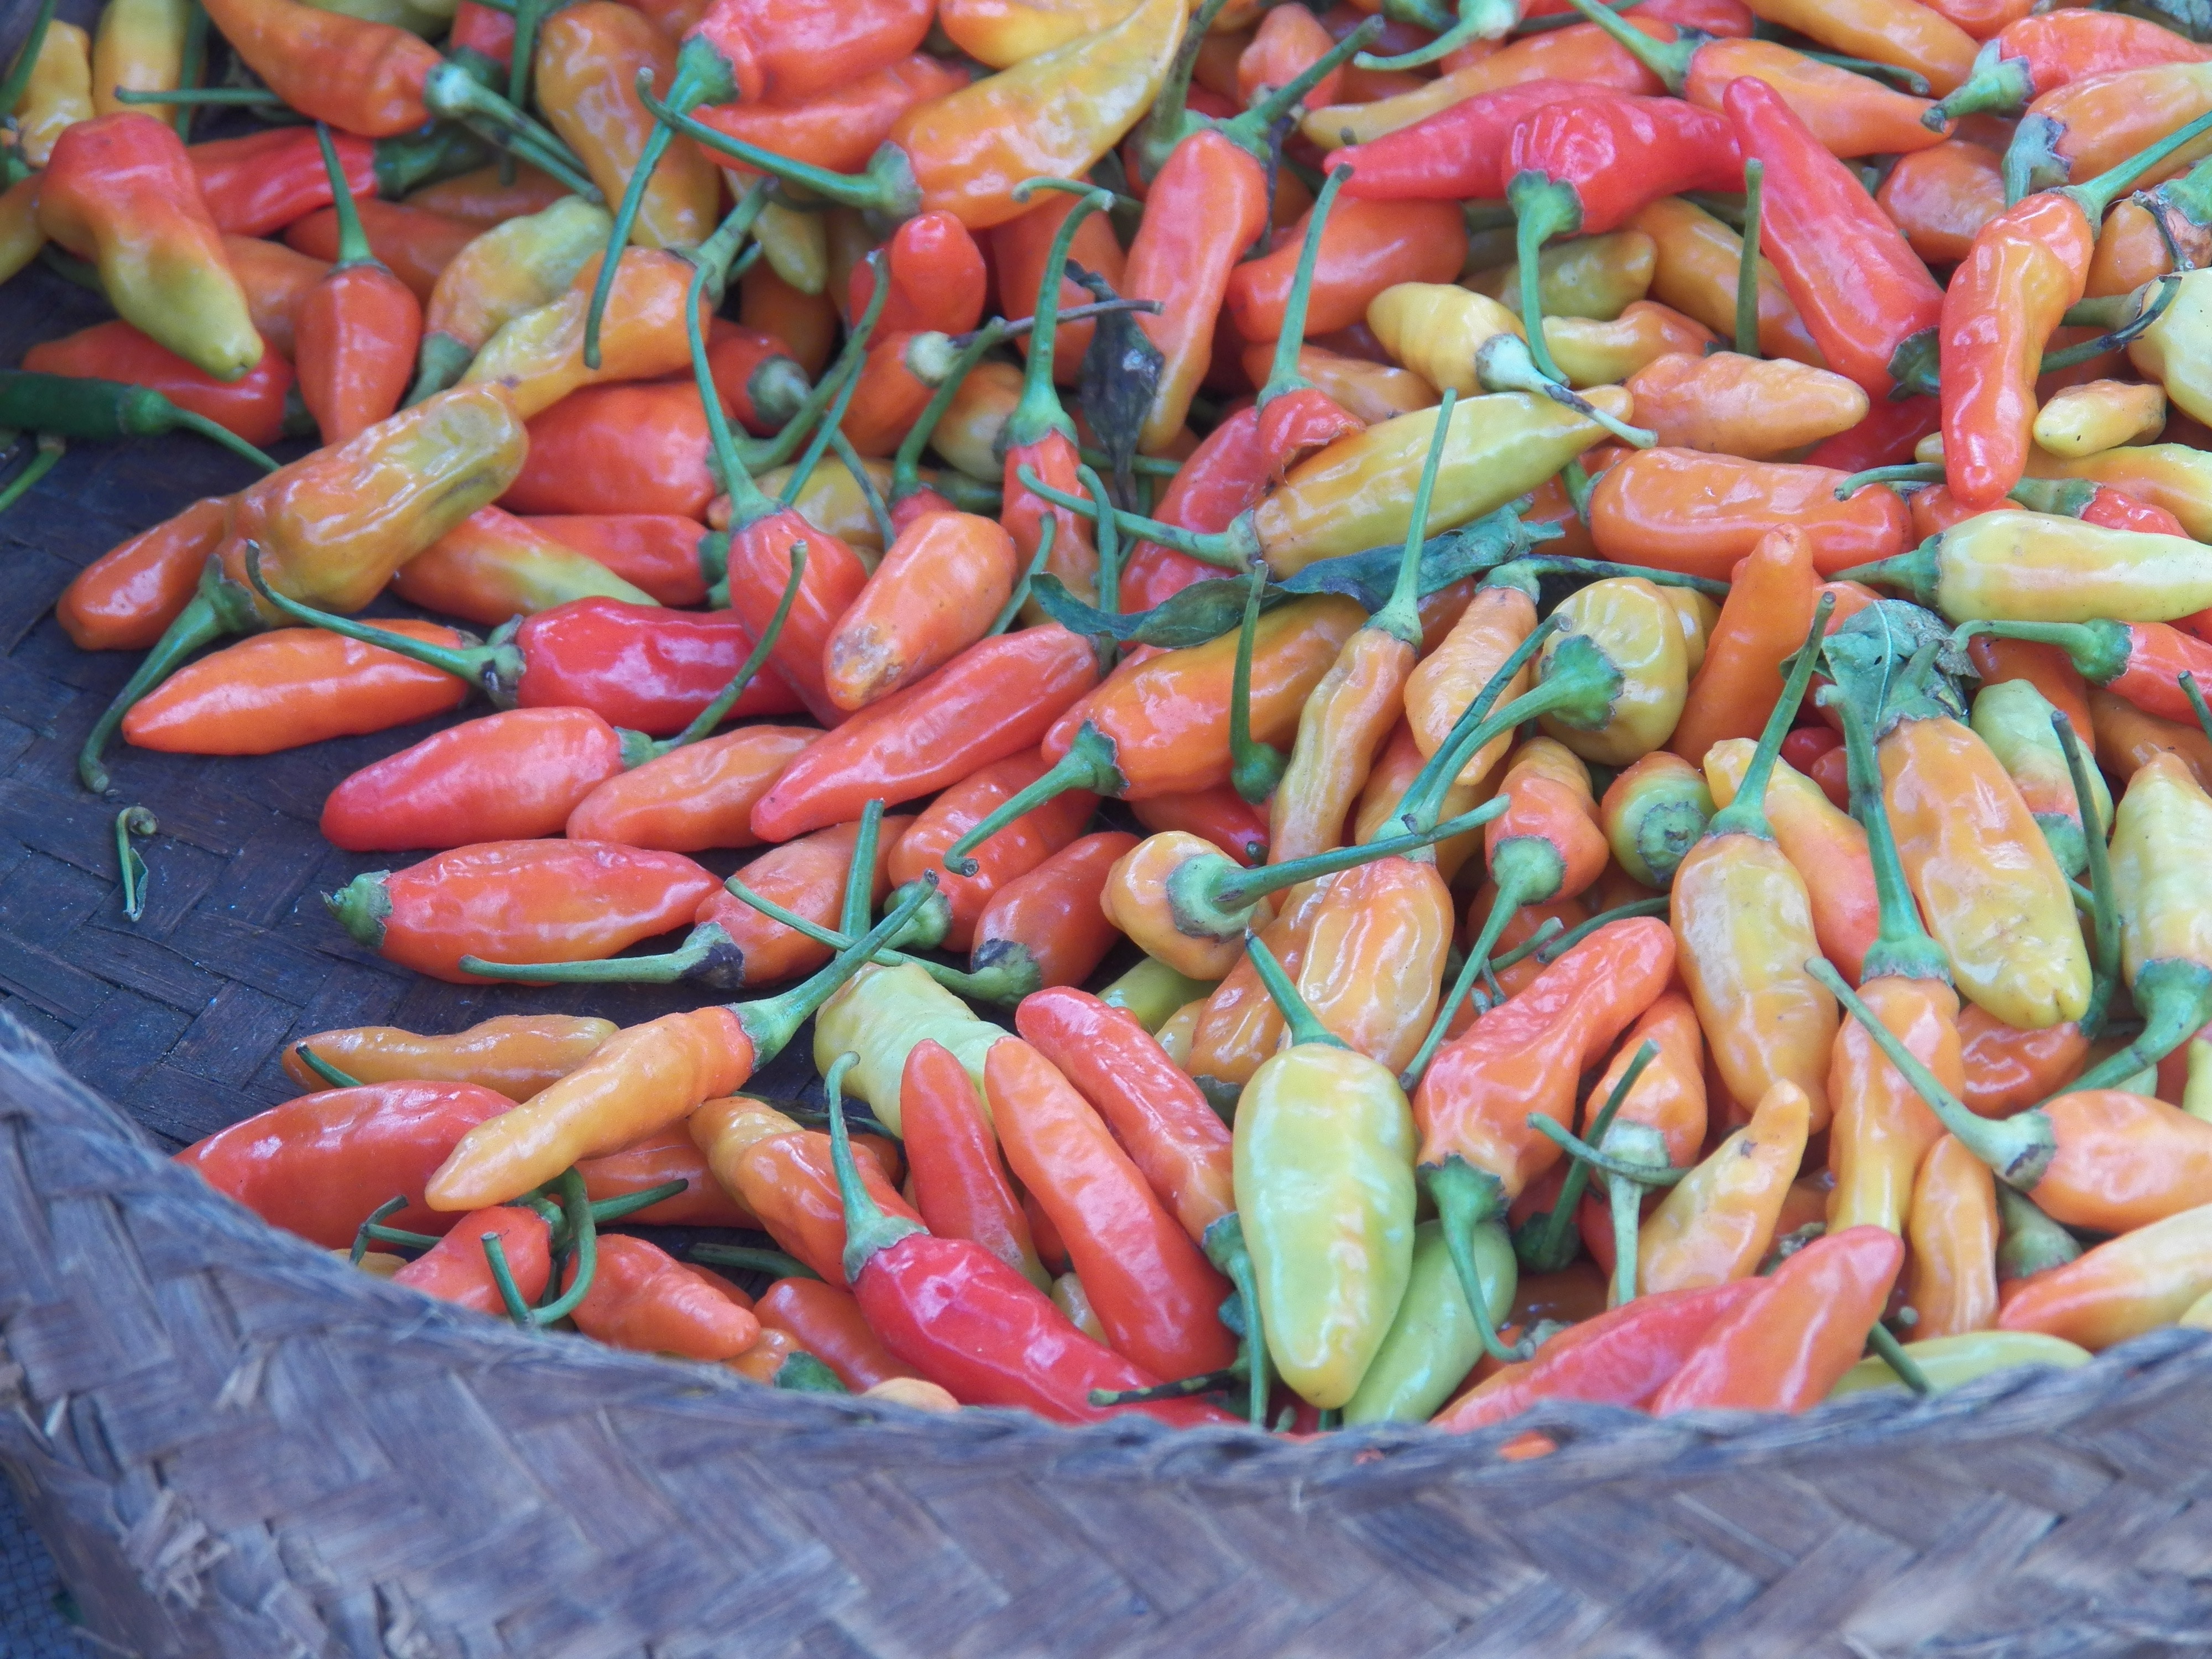
plant, fruit, food, red, produce, vegetable, asia, market, peppers, flowering plant, chili pepper, cayenne pepper, land plant, bird's eye chili, peperoncini, bell peppers and chili peppers, seafood boil